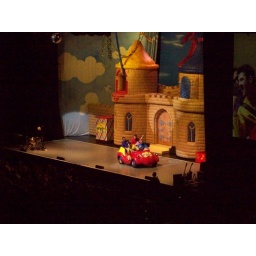
The Wiggles arrive on stage in their big red car